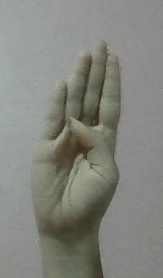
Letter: kaaf